Bill Holroyd

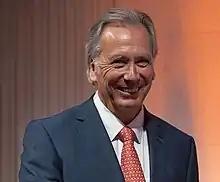
William Holroyd in 2015

Charles William Holroyd CBE DL (born 7 February 1953) is a British investor and philanthropist.